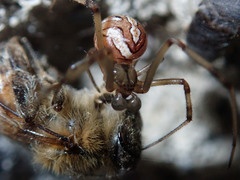
Species: Lactrodectus_hesperus